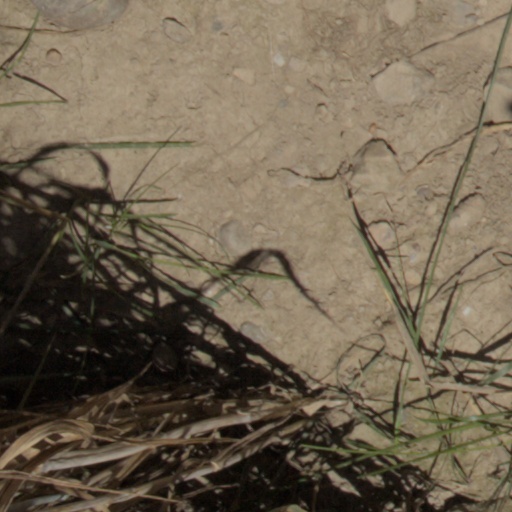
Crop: wheat